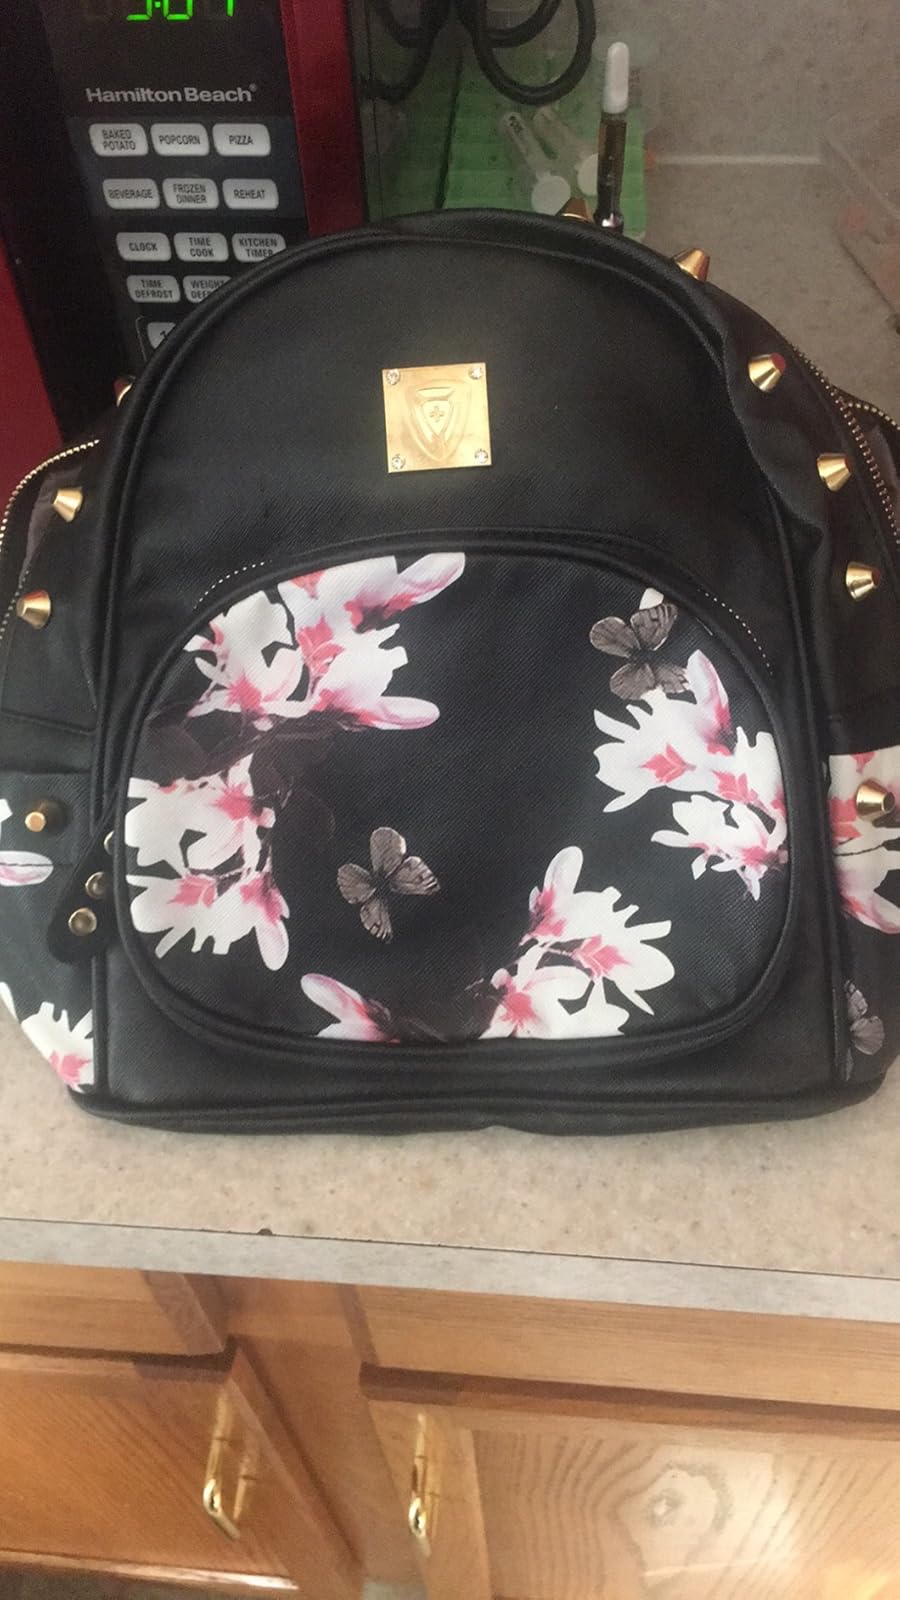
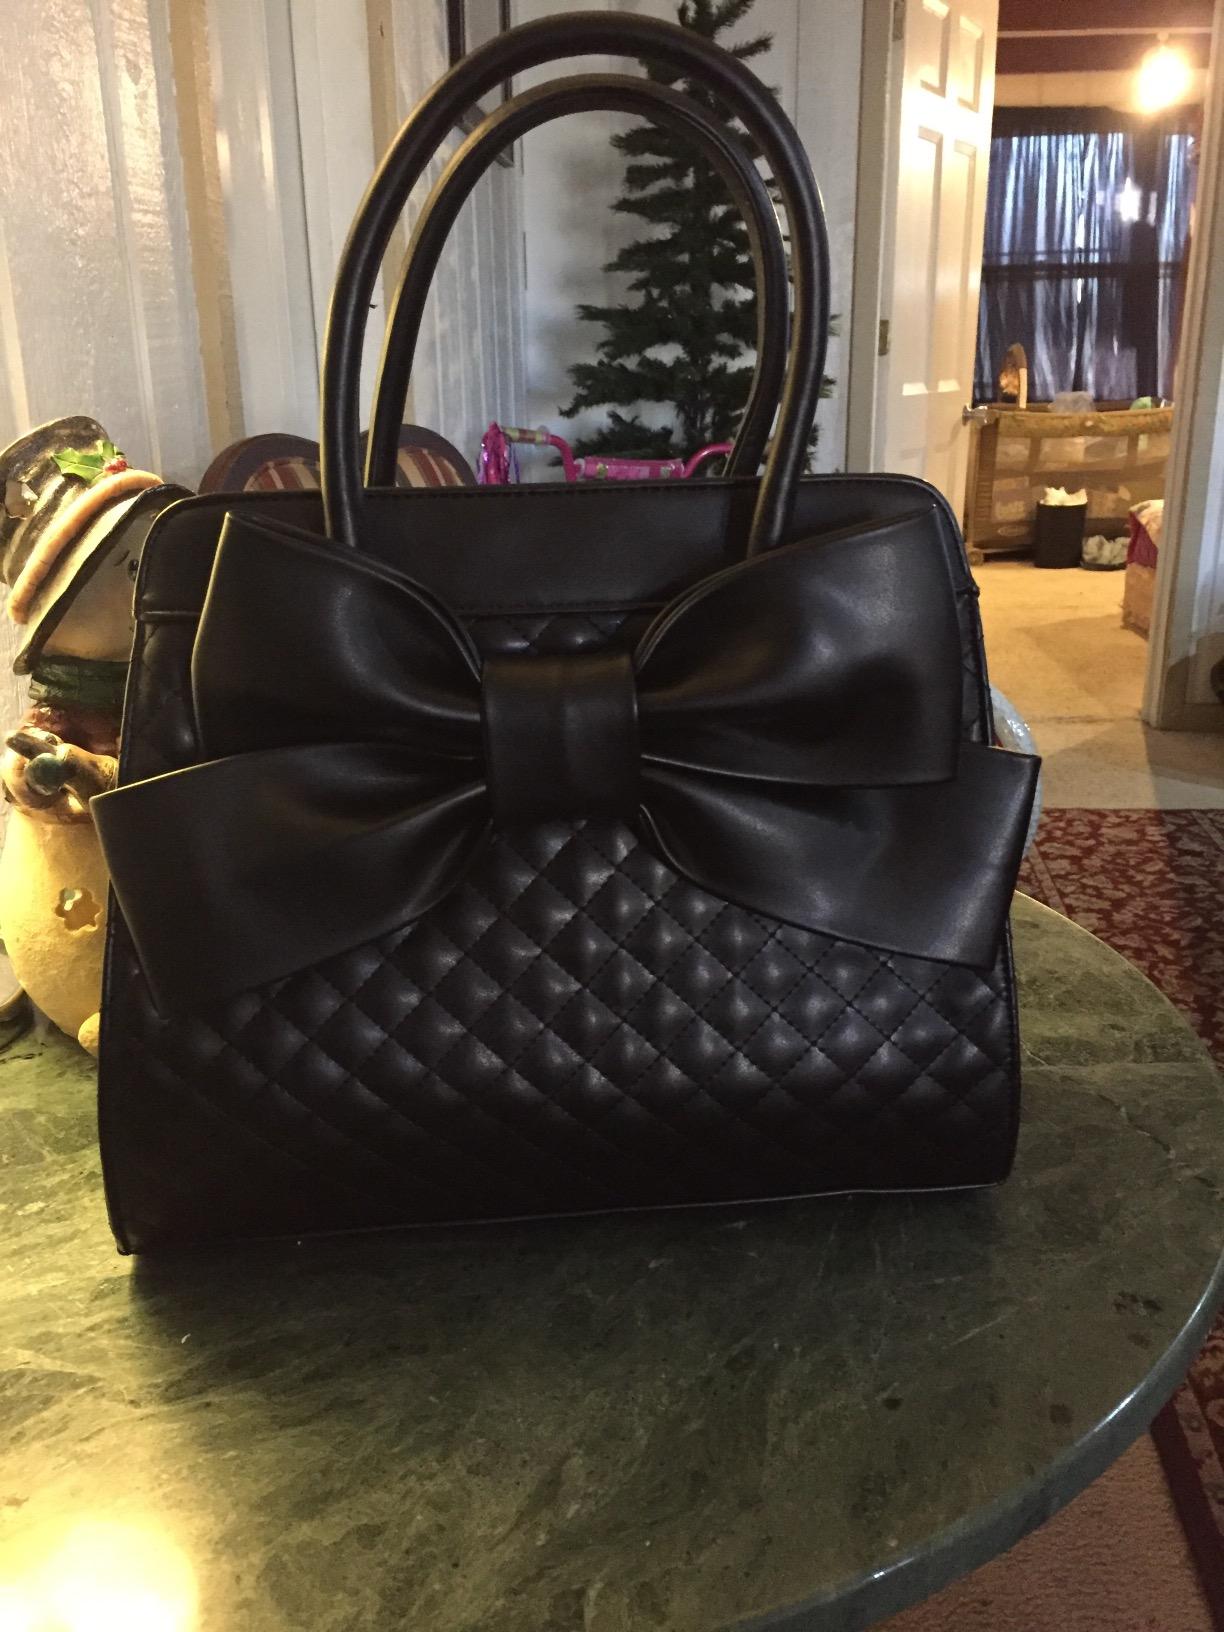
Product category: accessories_handbag
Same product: no